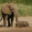
Label: elephant